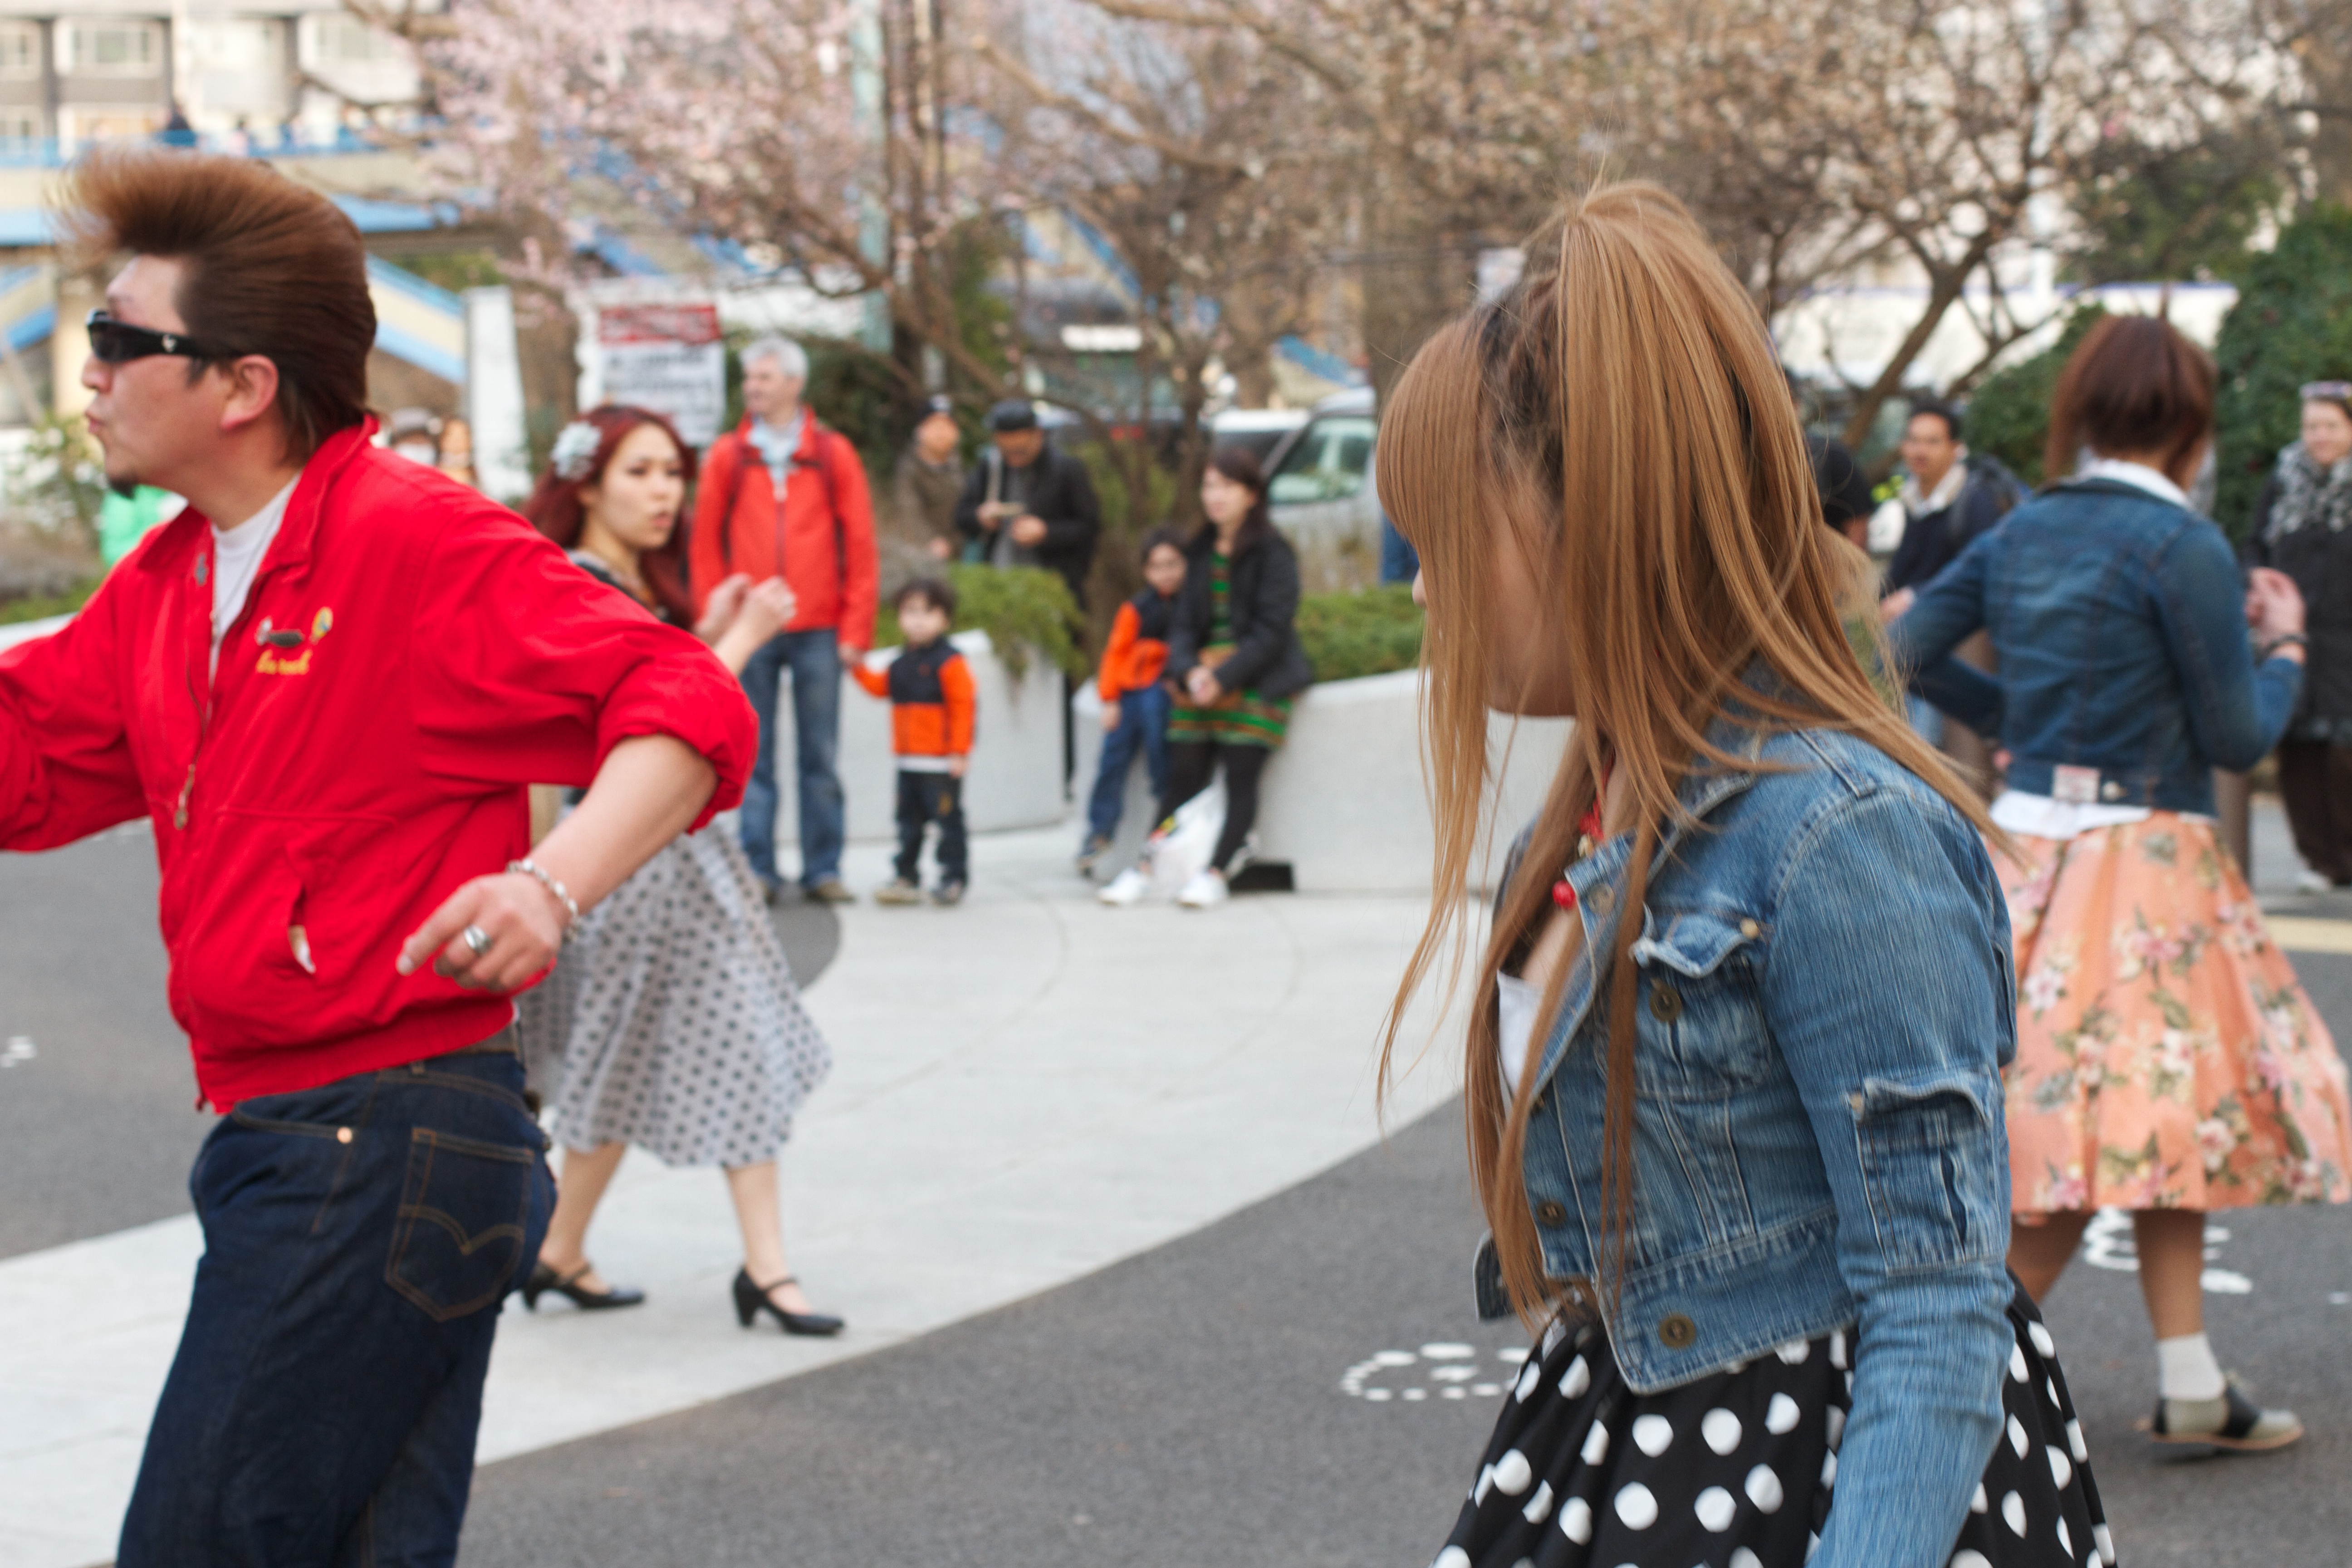
pedestrian, road, street, crowd, festival